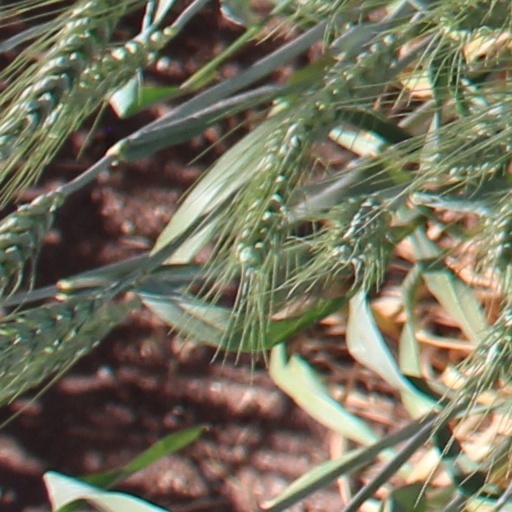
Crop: wheat